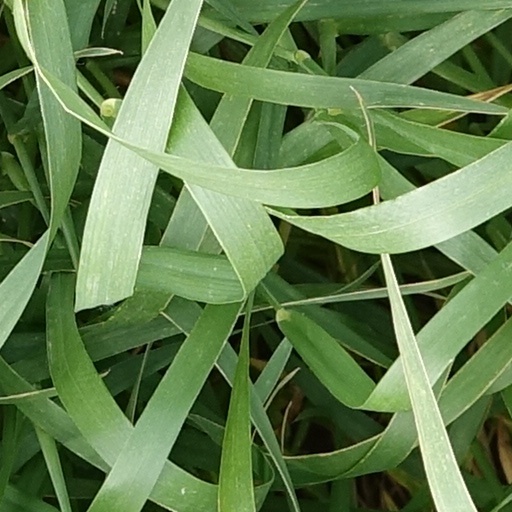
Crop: wheat